Eugene Smurgis

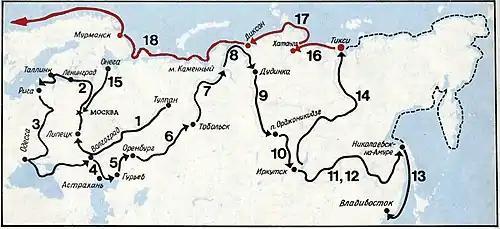

Eugene Smurgis worked as a physical education teacher in Perm Oblast. From there he undertook his first long distance rowing voyage to Lipetsk. By the summer of 1967 aboard his newly made boat ""MAX-4"" together with Valery Lyutikov, he rowed down the Kama and Volga Rivers of Russia, and up the Don.